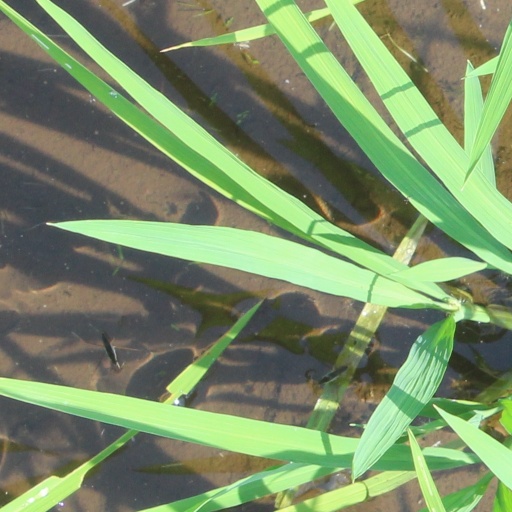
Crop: rice